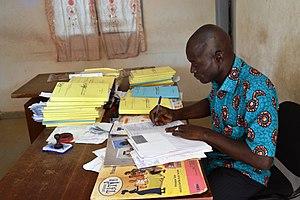
Cet agent a en charge la retranscription des actes de naissance. This is an image of ""African people at work"" from Ivory Coast"
L'état civil est la situation de la personne dans la famille et la société, résultat d'une procédure écrite d'identification administrative. L'état civil désigne ainsi également le service public chargé de dresser les actes constatant ces faits, notamment les actes de naissance, de mariage et de décès. Une Commission internationale de l'état civil a été créée après la Seconde Guerre mondiale pour coordonner les méthodes gouvernementales.